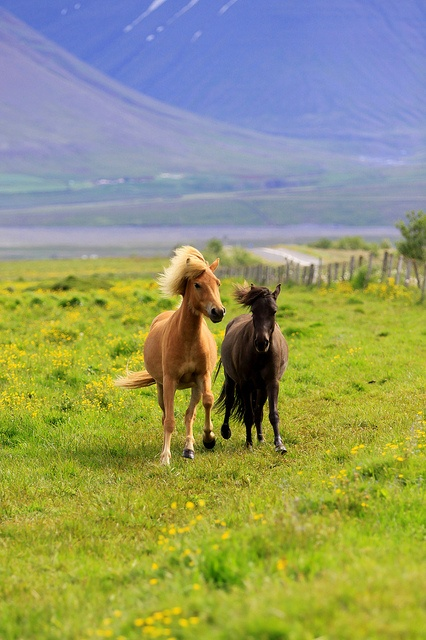
Two horses are walking on the green grass.
Two horses galloping in the middle of a field
Two horses are running up a hill and there are hills in the background.
two horses running in a field next to each other
Two brown horses racing each other in a grassy field.